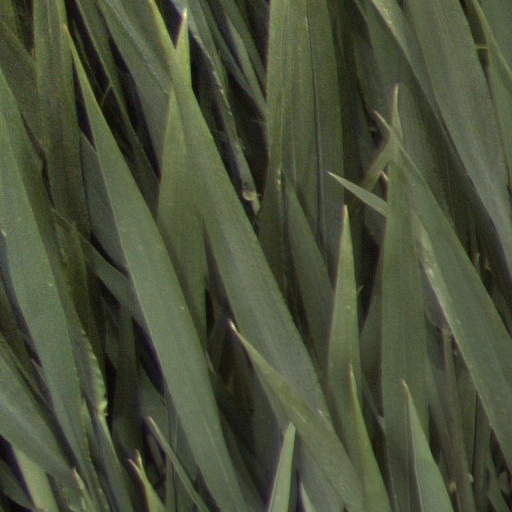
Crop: wheat